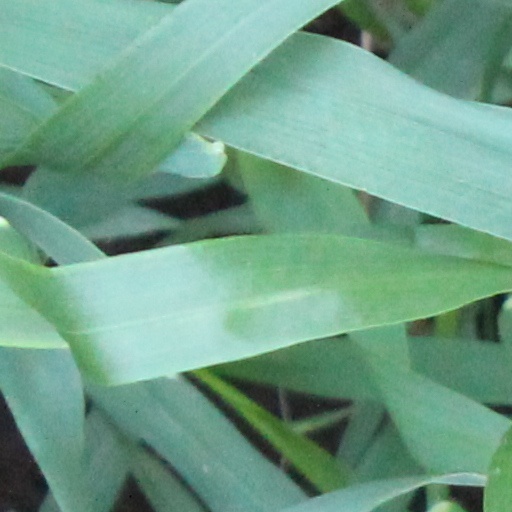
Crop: wheat